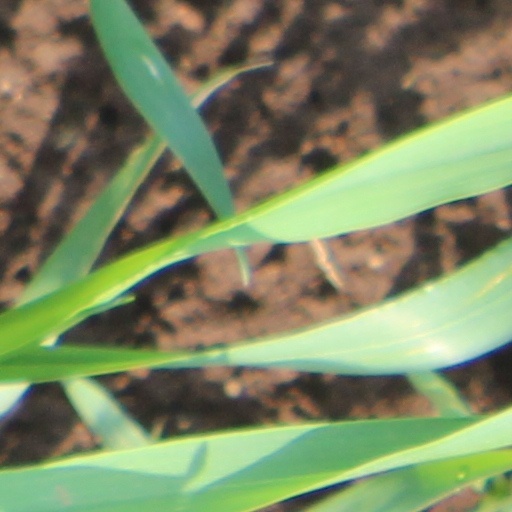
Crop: wheat